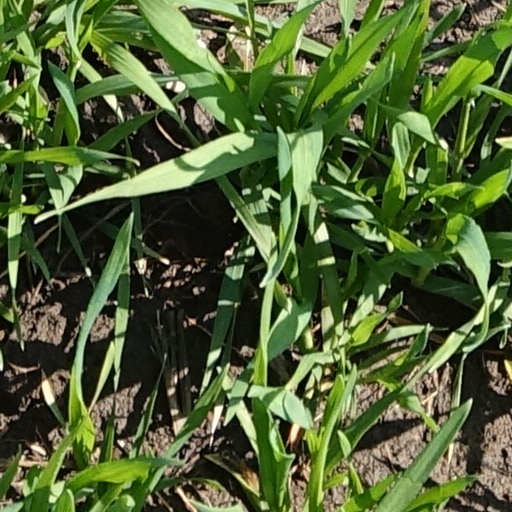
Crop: wheat